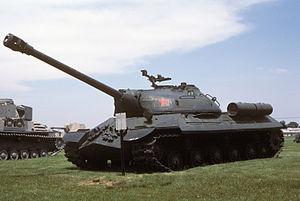
L'IS-3 ou JS-3 est un char lourd soviétique apparu à la fin de la Seconde Guerre mondiale sans qu'il n'ait eu le temps de prendre une part active au combat. Succédant à l'IS-2, il s'agit du troisième char de la série des chars lourds IS. On a pu le voir pour la première fois lors du défilé militaire du 7 septembre 1945, au cours duquel il impressionna les puissances occidentales par sa tourelle en forme de bol renversé et sa caisse, particulièrement bien profilée.